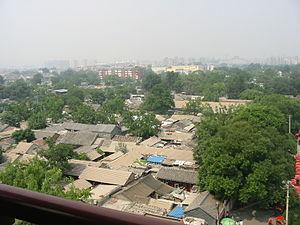
Le terme hutong s'applique à un petit quartier urbain constitué de passages étroits et à ces ruelles, elles-mêmes étroites, à Pékin. Le nom donné à un hutong s'applique à un ensemble de ruelles, lequel ensemble de ruelles contient de nombreux siheyuan. Les hutong sont les principales voies de communication entre les habitations du centre de Pékin. Ces quartiers sont séparés les uns des autres par des artères, qui en constituent les limites et produisent une structure concentrée semblable à celle que l'on rencontre dans les siheyuan. Quelques villes préservées possèdent aussi des hutong, comme Pingyao.